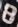
Number: 8